List of The Super Dimension Fortress Macross episodes

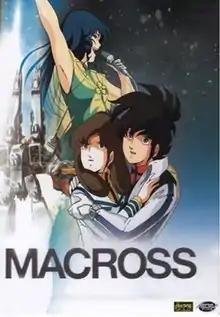
Cover of the ADV Macross Box Set

"This is a list of episodes for the Japanese anime television series The Super Dimension Fortress Macross. The series originally aired in Japan from October 3, 1982, to June 26, 1983. It consists of 36 episodes and is notable for its combination of mecha action, music, and romance, as well as its influence on later anime works."